M.I.A. (rapper)

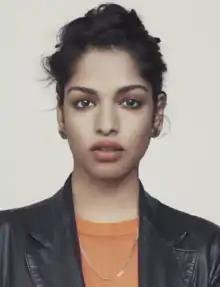
M.I.A. in 2016

Mathangi Arulpragasam (born 18 July 1975), known as Maya and professionally as M.I.A. (an initialism for both "Missing in action" and "Missing in Acton"), is a British singer, rapper, songwriter, record producer, and activist. Her music combines elements of alternative, dance, electronic, hip hop and world music with electronic instruments and samples.